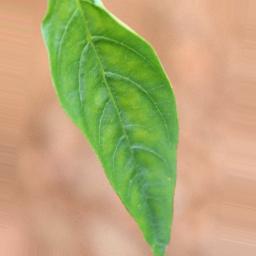
Label: healthy